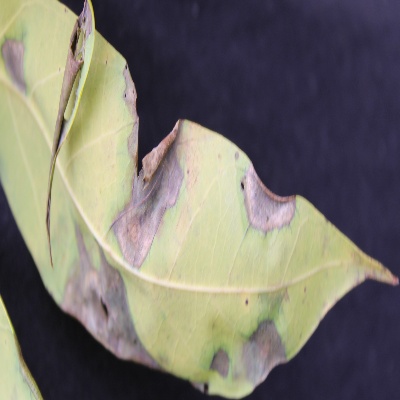
Crop: Cassava
Condition: bacterial blight